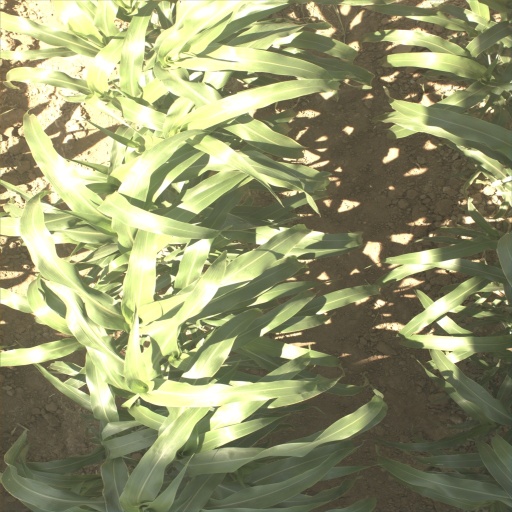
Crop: sorghum